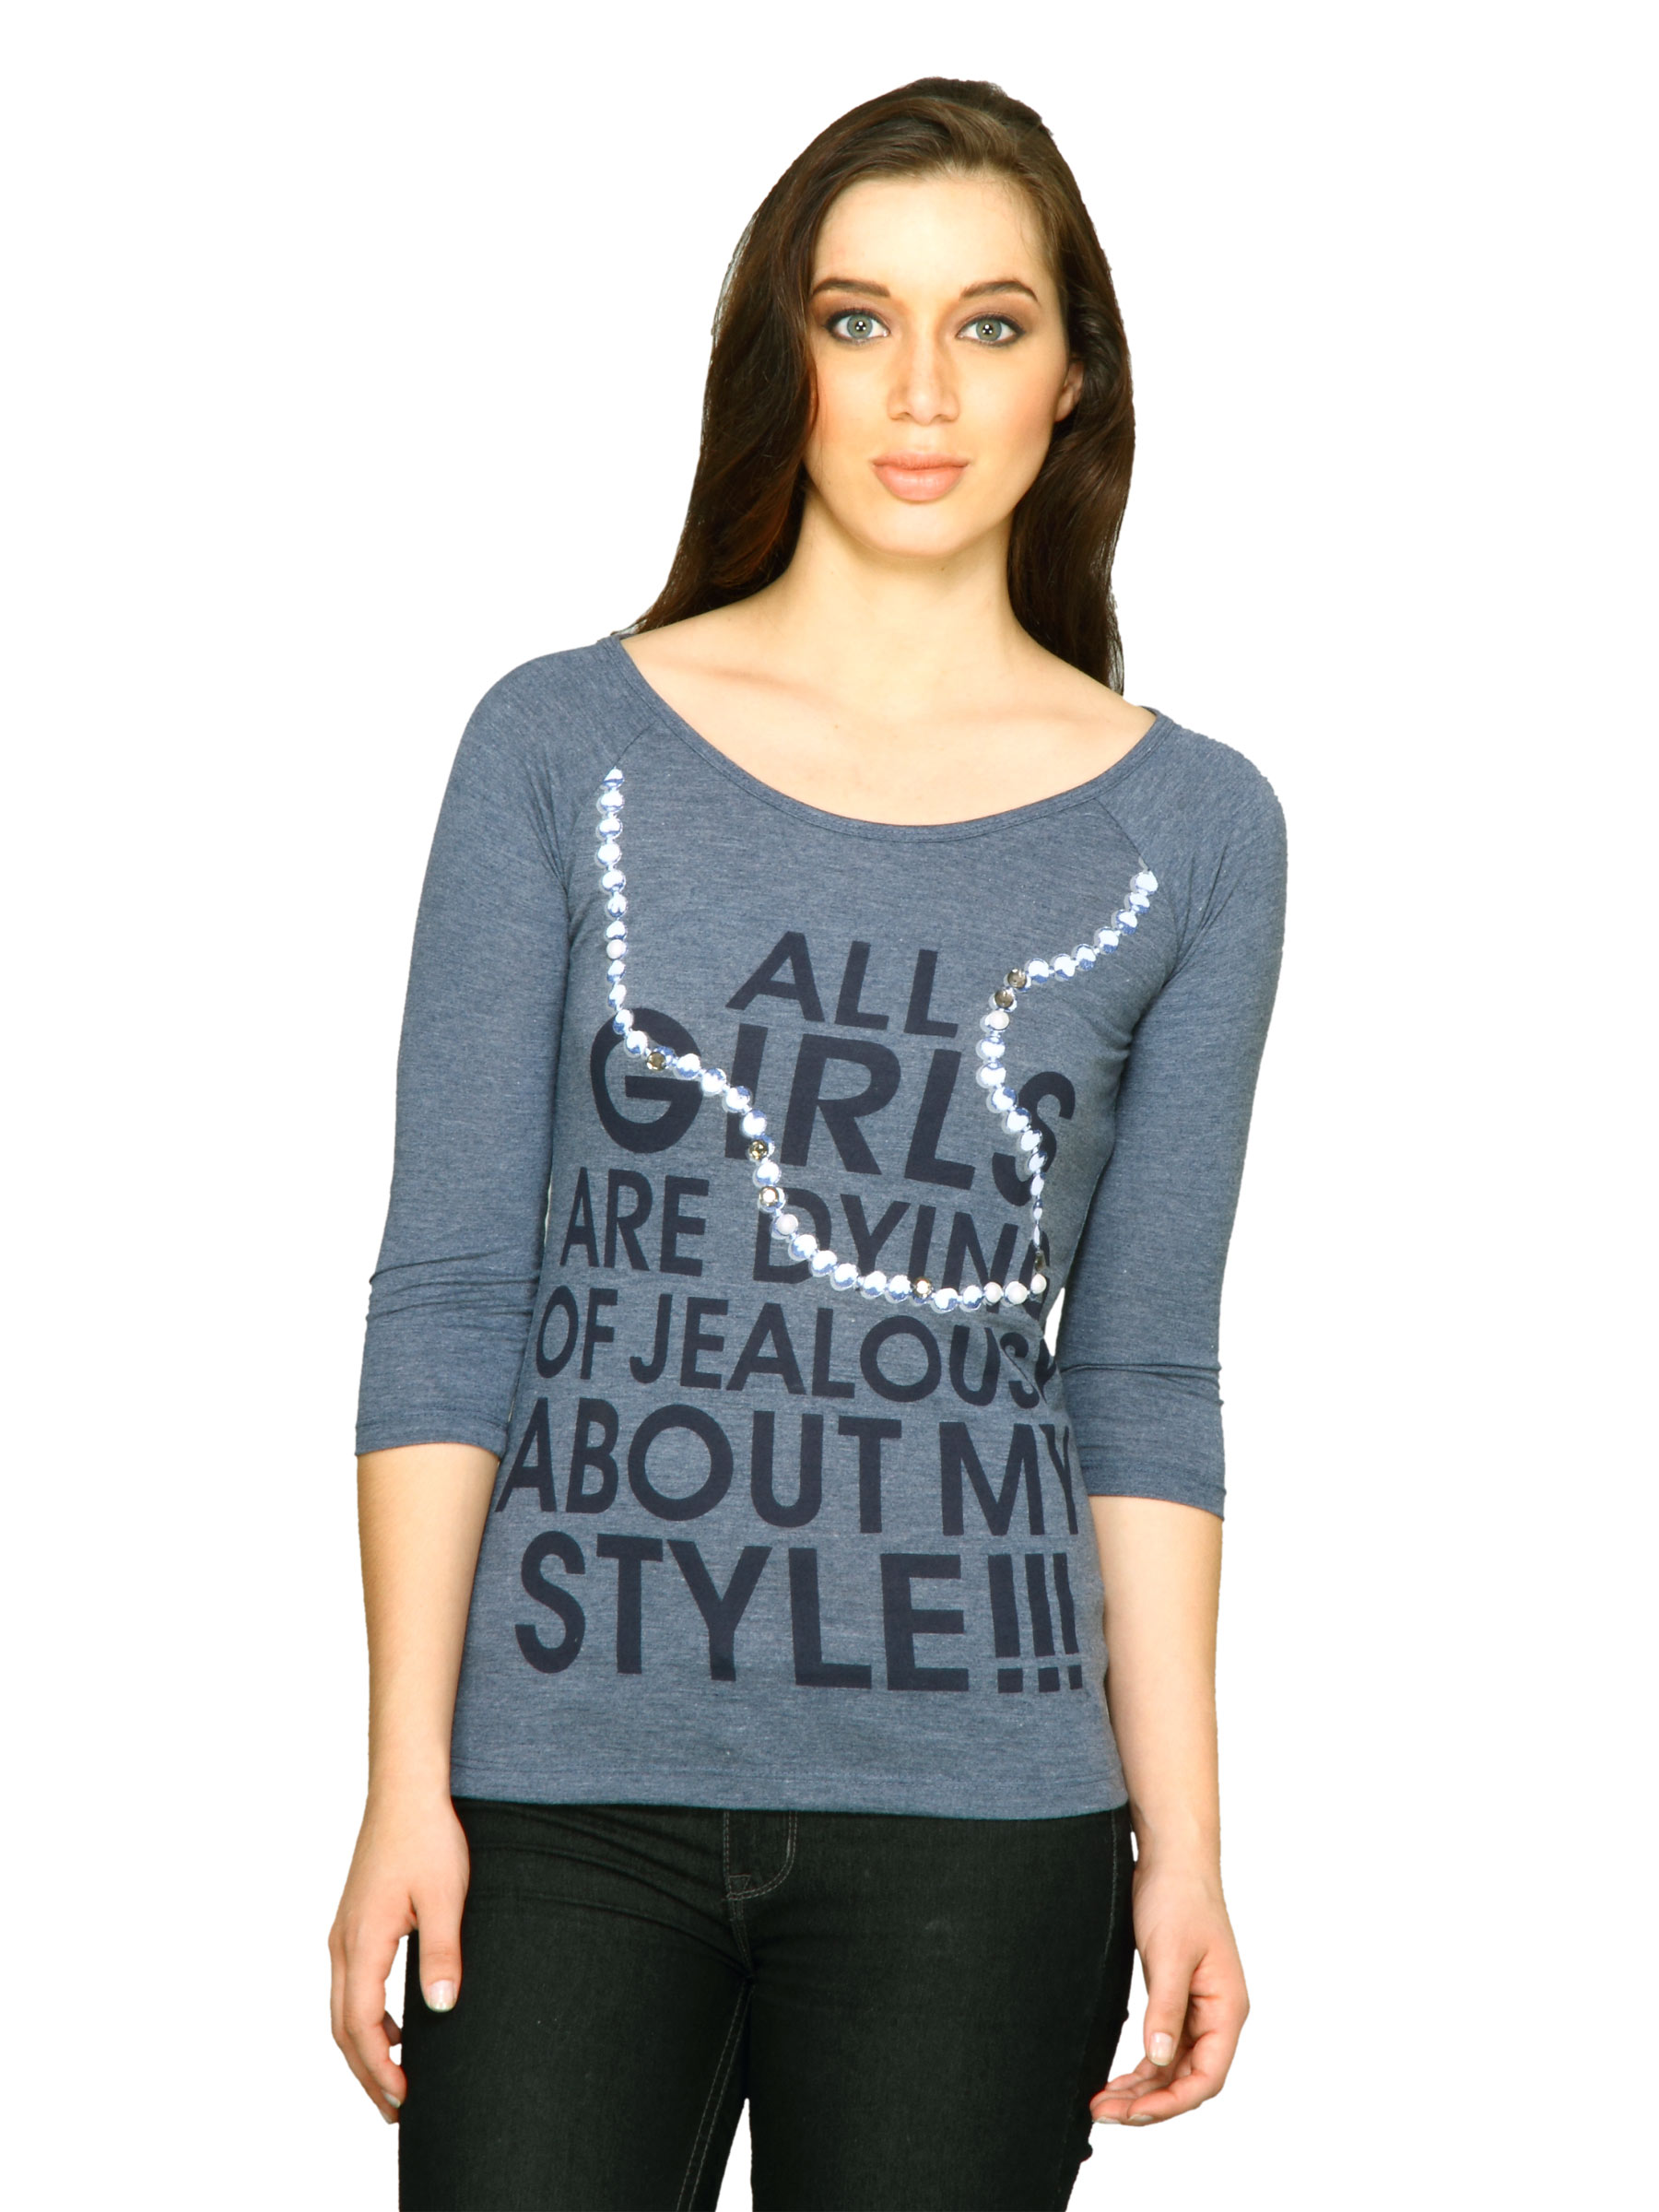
Jealous 21 Women about my style Purple Top
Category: Apparel / Topwear / Tops
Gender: Women
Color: Grey
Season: Fall 2011
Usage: Casual